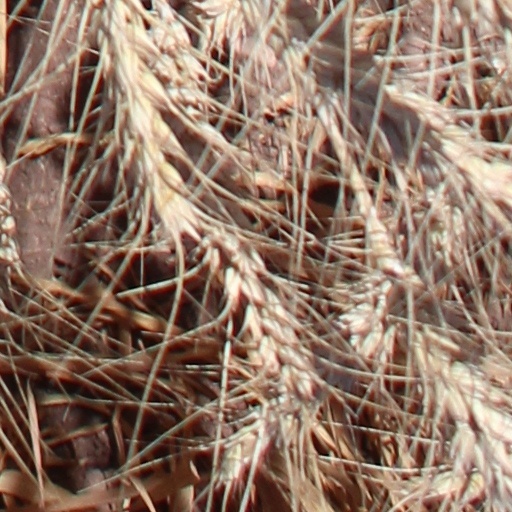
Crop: wheat